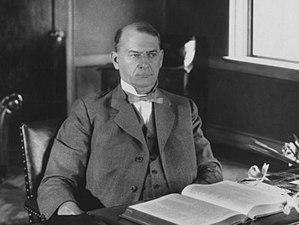
Joseph Franklin Rutherford, né le 8 novembre 1869 à Versailles au Missouri et mort le 8 janvier 1942 à San Diego en Californie, aussi connu sous le nom de Juge Rutherford, est le deuxième président de la Watch Tower Bible and Tract Society. Il joue un rôle primordial dans l'organisation et le développement doctrinal des Témoins de Jéhovah, groupe religieux dérivé du mouvement des Étudiants de la Bible, créé en 1881 par son prédécesseur Charles Taze Russell.